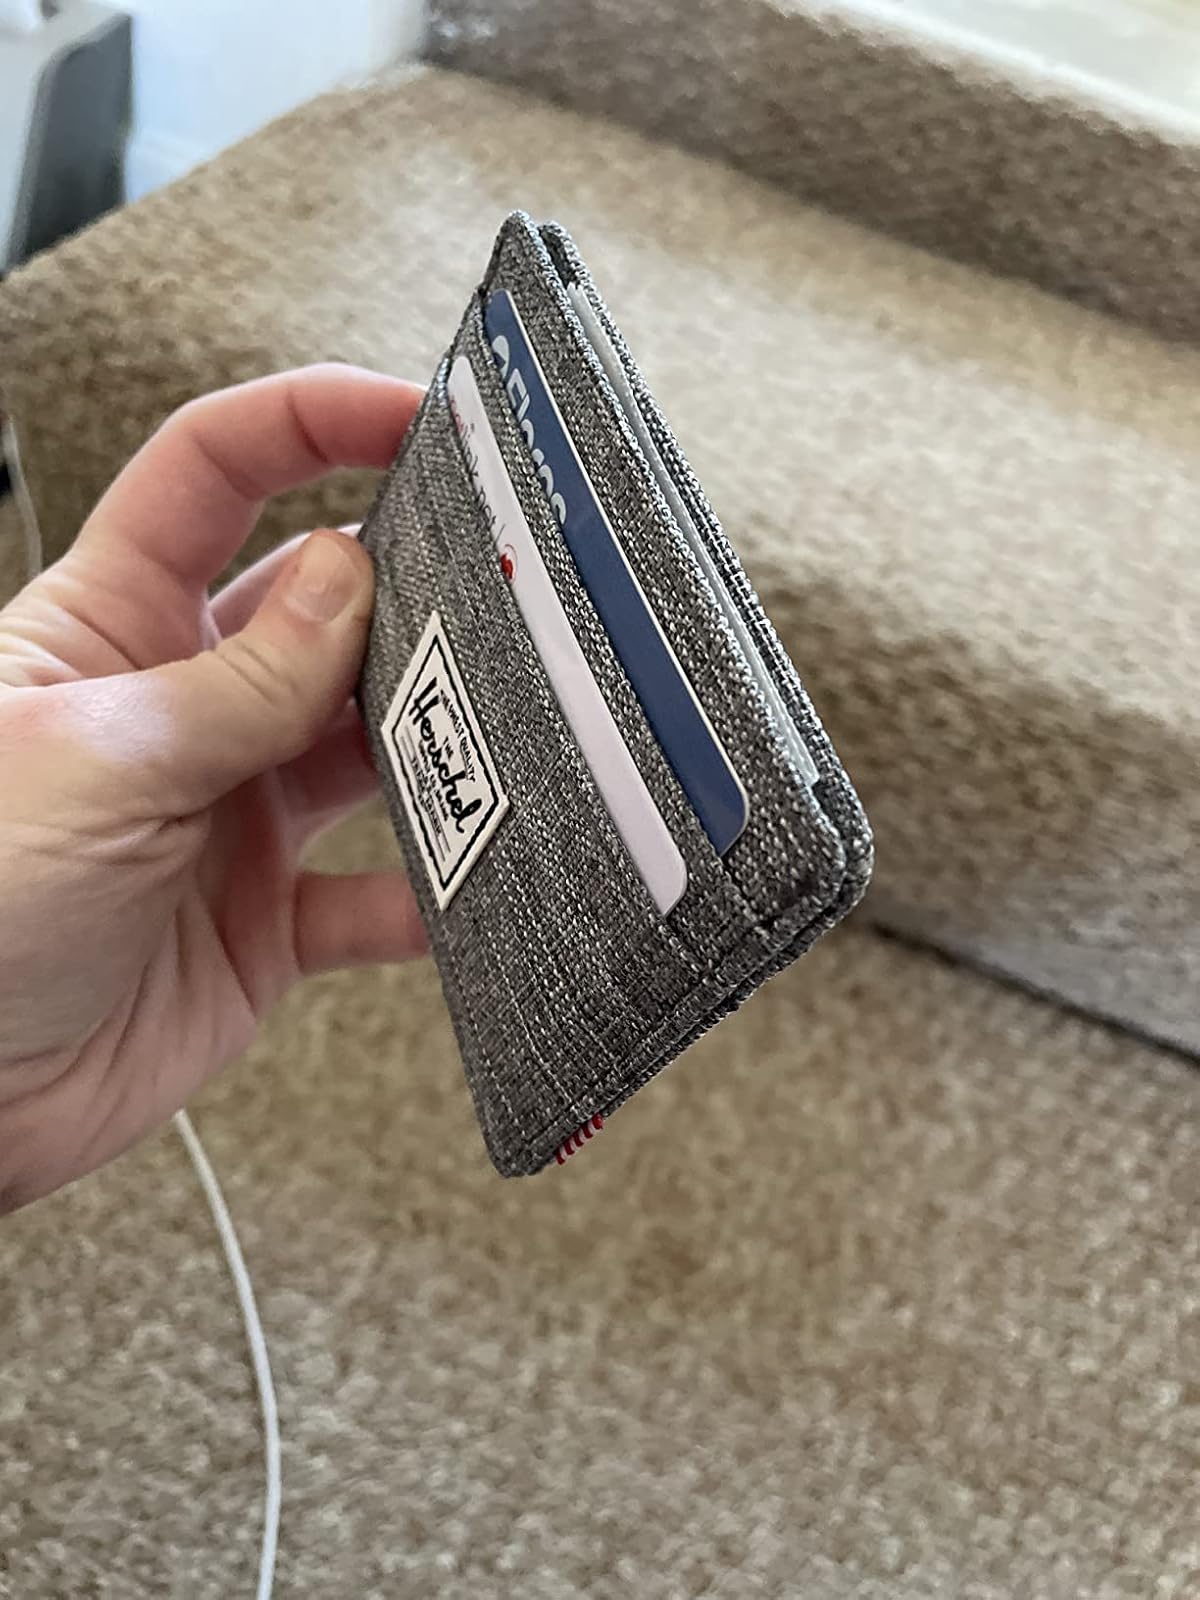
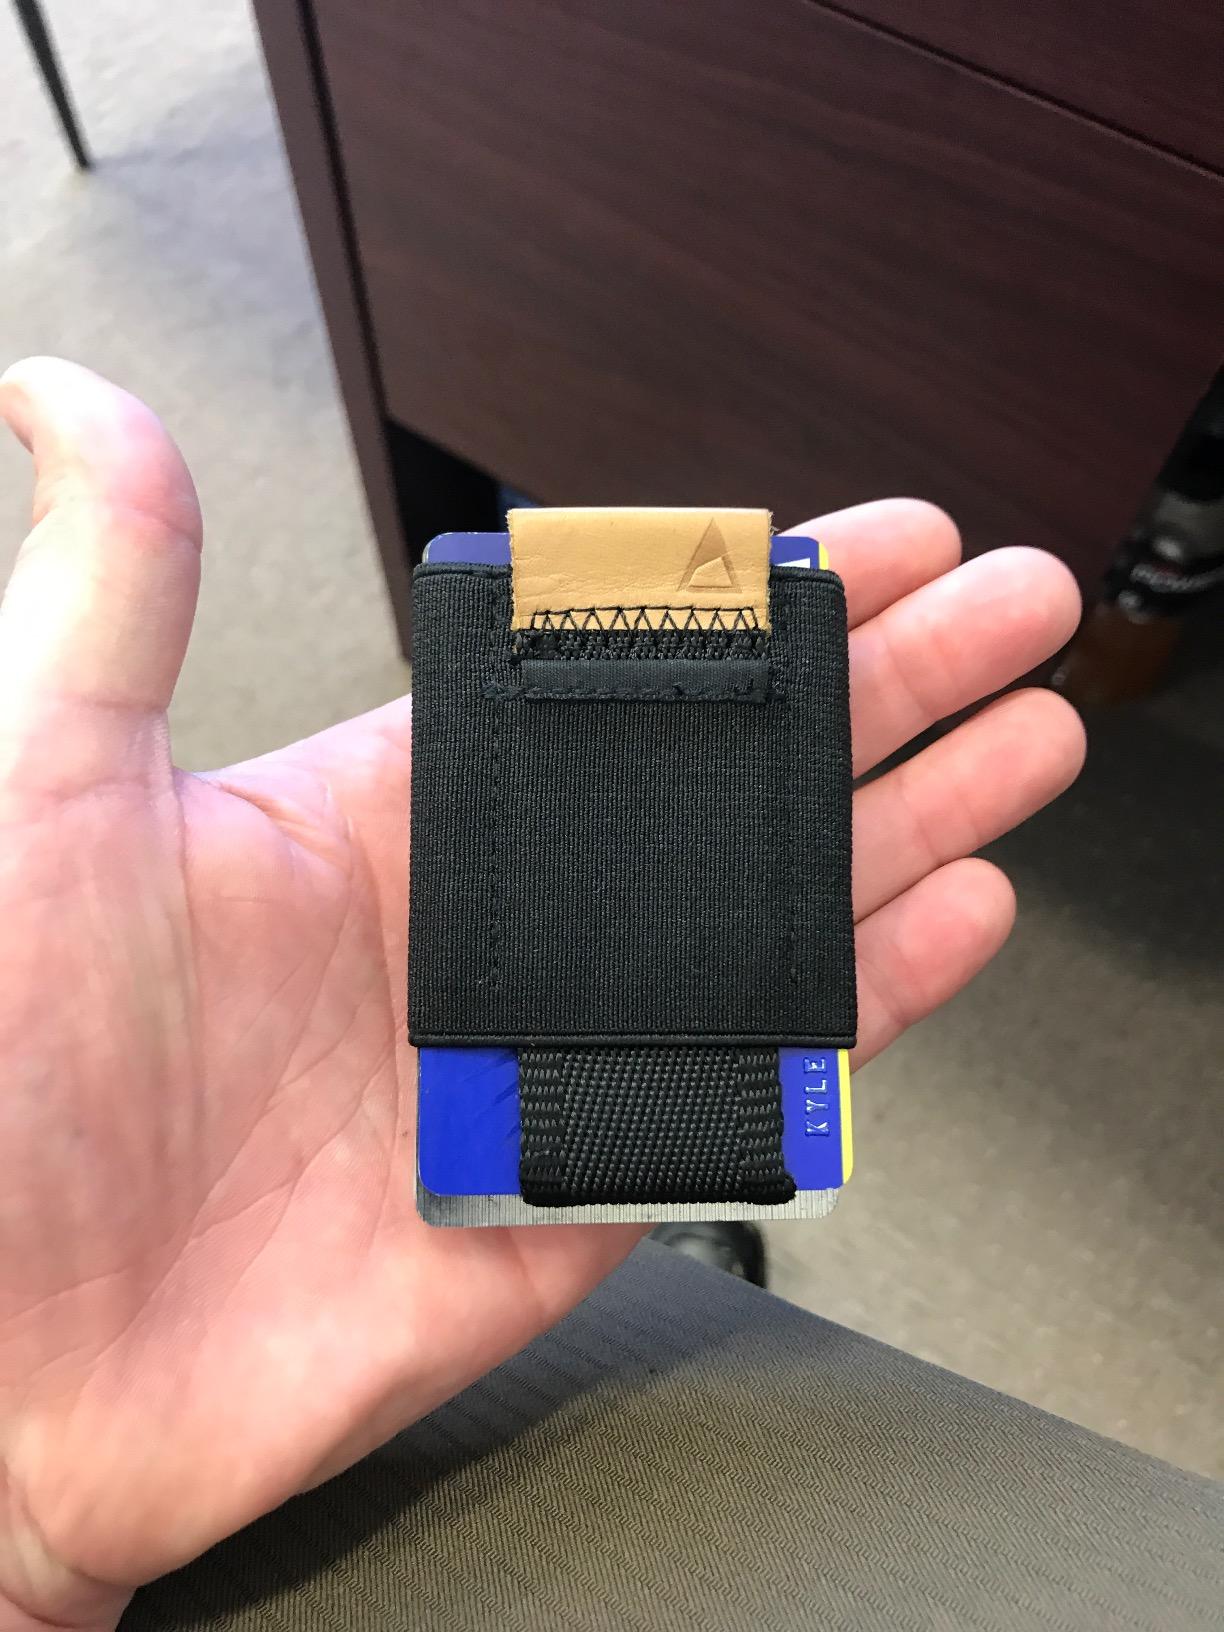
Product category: accessories_wallet
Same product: no